Lolo Peak Fire

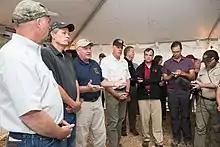
Many interagency and departmental personnel brief Secretary of Agriculture Sonny Perdue, Secretary of Interior Ryan Zinke, U.S. Senator Steve Daines, and U.S. Congressman Greg Gianforte on Montana fires.

Evacuation warnings were in place for all residents west of Highway 93 to South Kootenia Creek Road, including Redtail Hawk Lane. The evacuation warning remains in effect from Hannaford Avenue north to West County Lane Road and west of Highway 93 as well as in the Bear Creek and Elk Creek areas on Highway 12 west of Lolo.